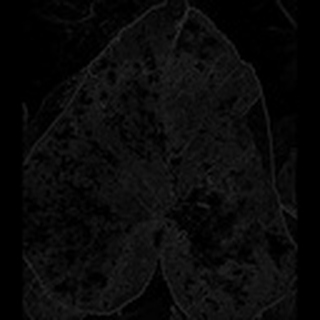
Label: cotton_powdery_mildew